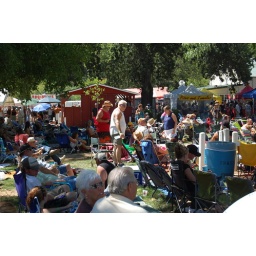
Dude in the wife beater was spraying people all day with a crappy water bottle